Stefano Valtulini

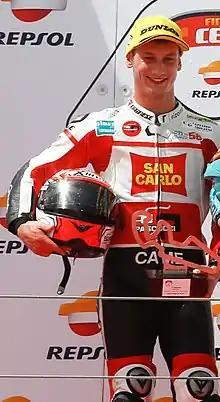
Valtulini in 2015

Stefano Valtulini (born 5 July 1996) is an Italian motorcycle racer. He currently competes in the CIV Supersport Championship aboard a Kawasaki ZX-6R.